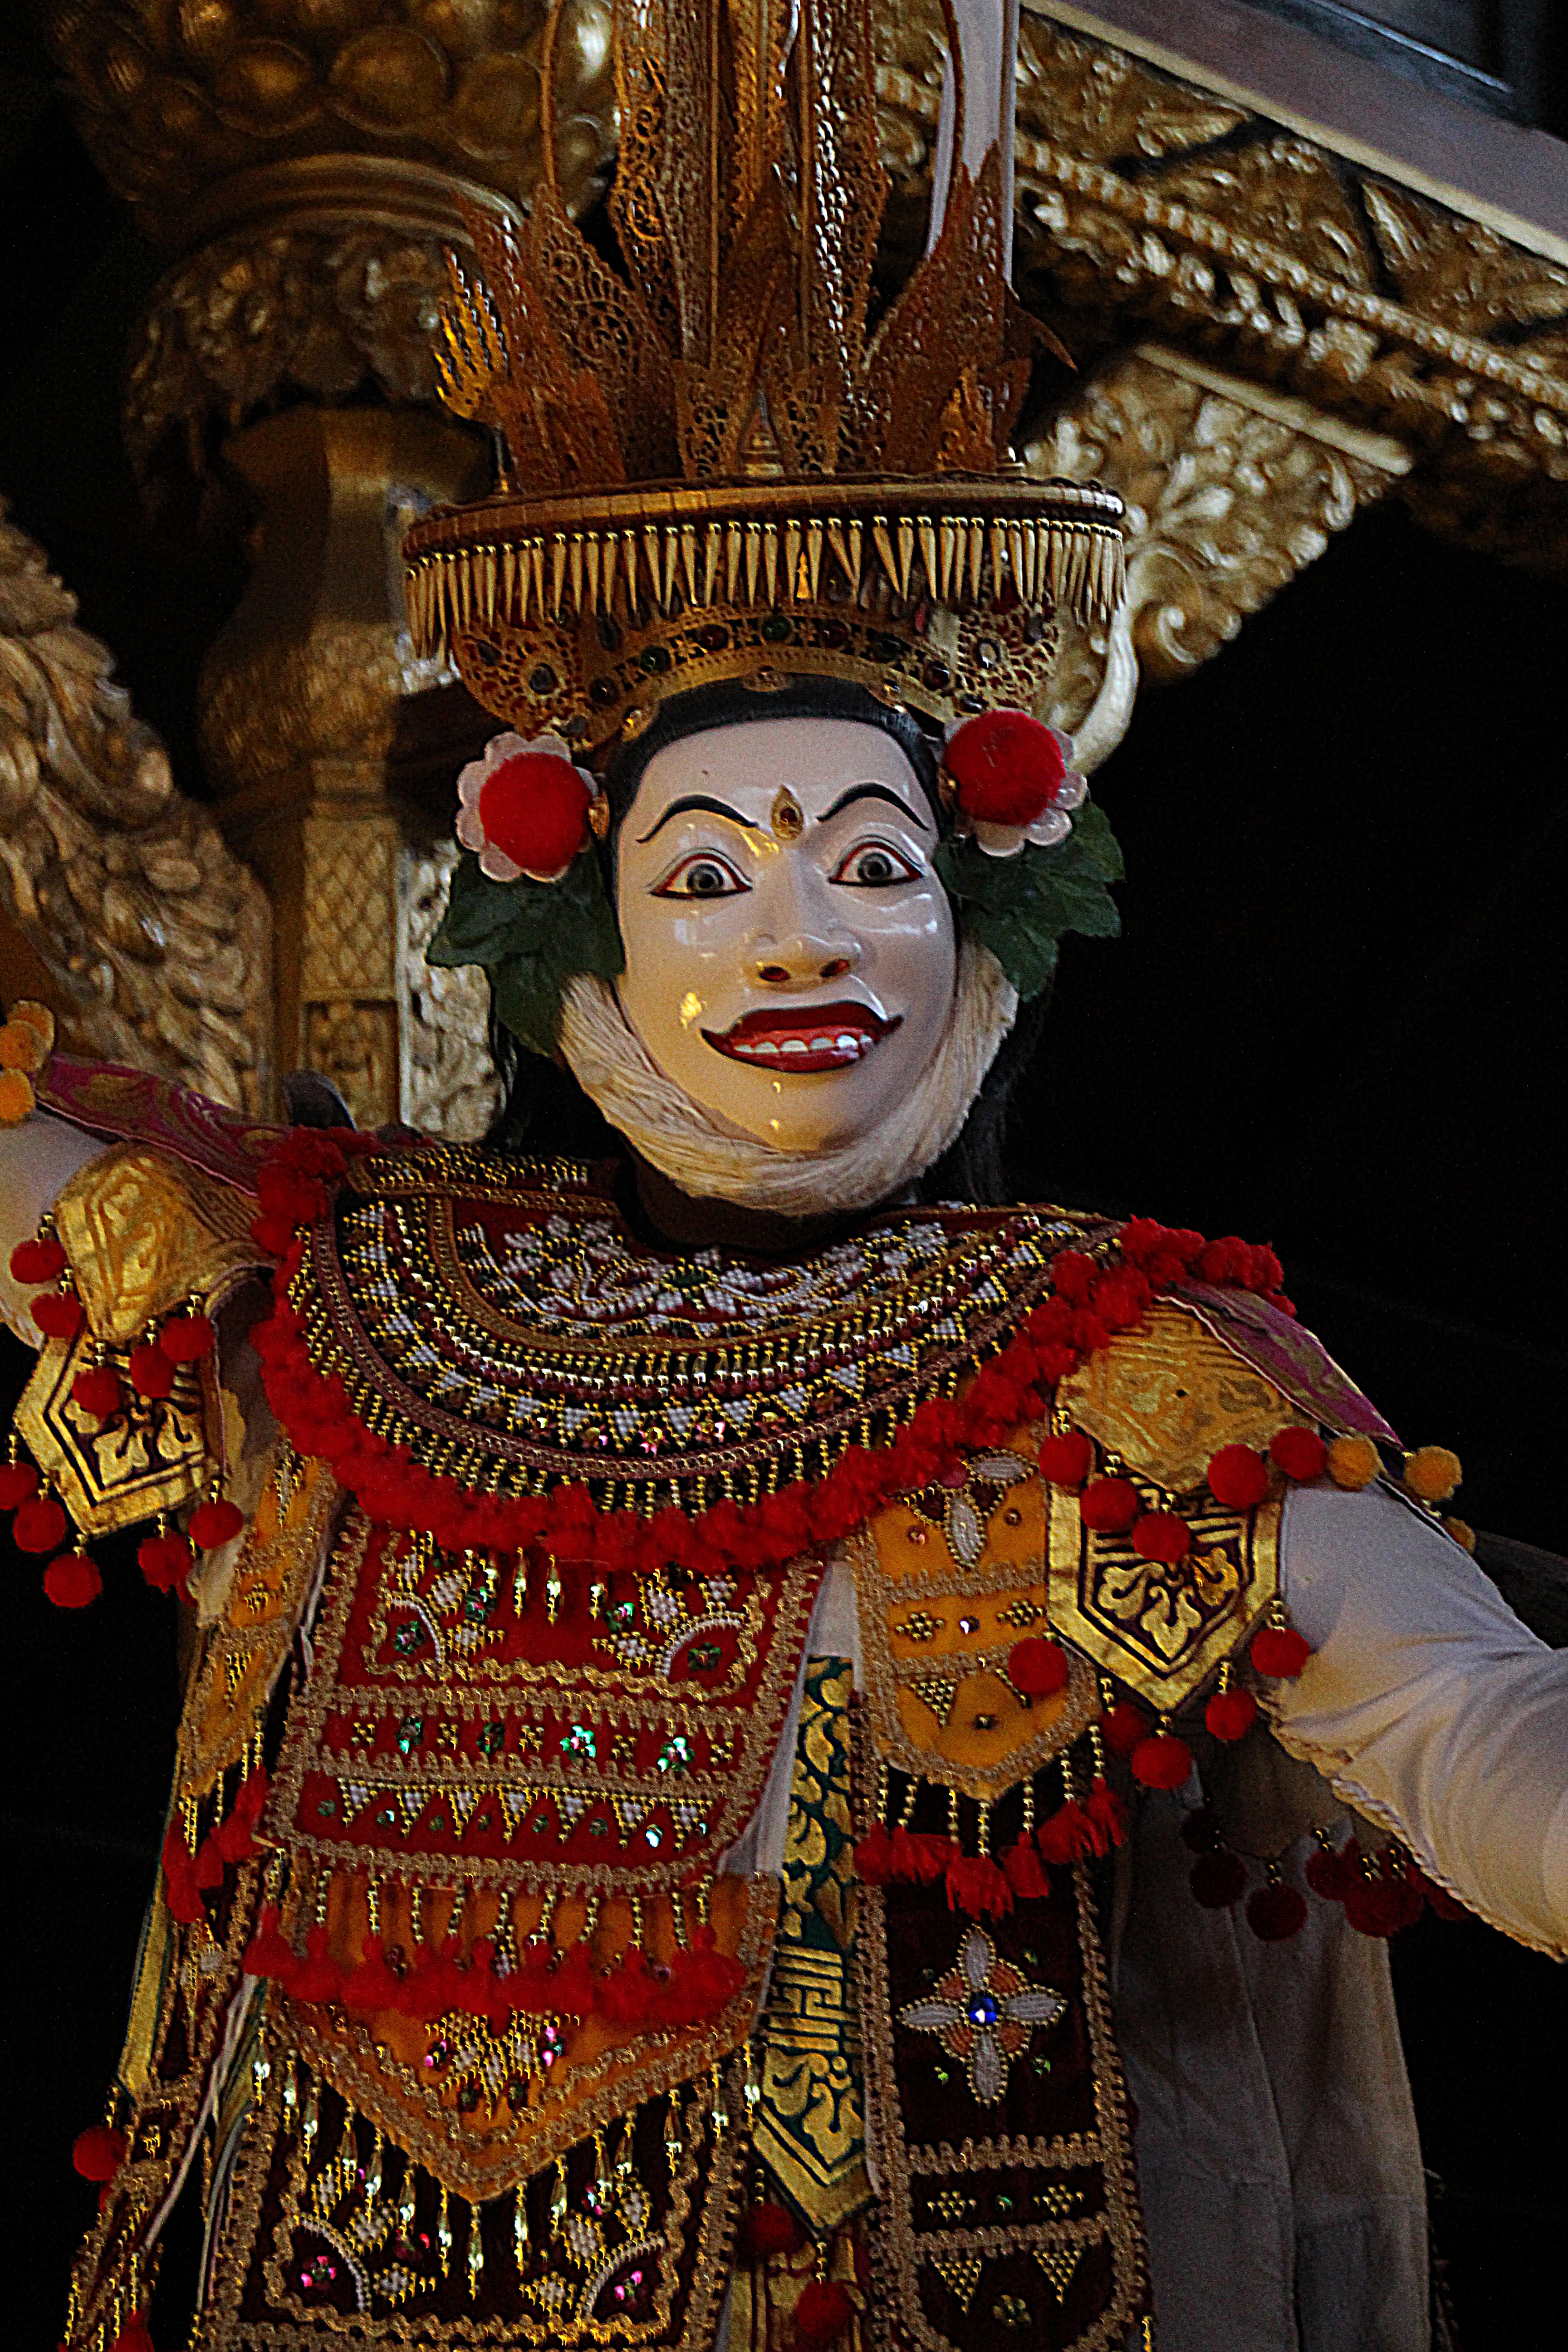
person, carnival, profession, monarch, sculpture, ceremony, colors, temple, culture, image, images, tradition, symbols, bali, indonesian